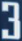
Number: 3